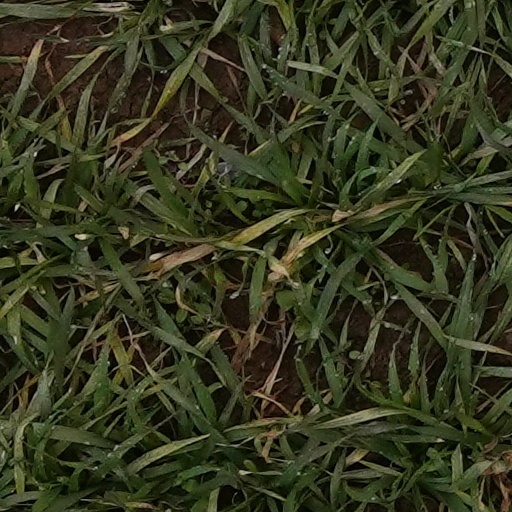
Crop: wheat